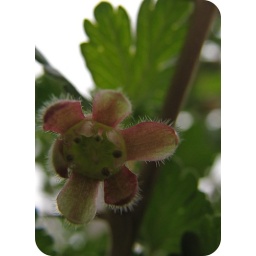
this cute fuzzy flower is about 1/4 inch in size.